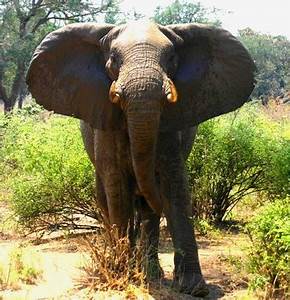
Label: elephant